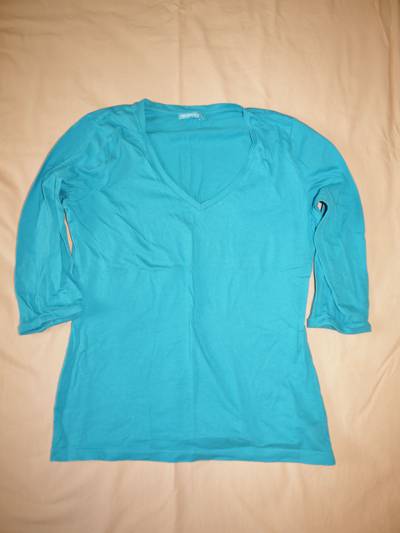
Waste category: clothes